Martín de Murúa

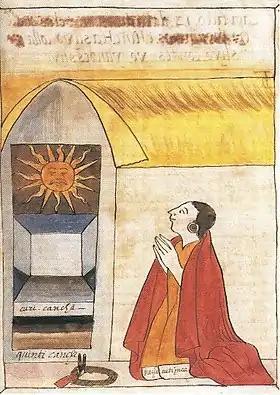
Illustration made by Martín de Murúa showing the Sapa Inca Pachakutiq worshipping Inti (sun God) in the Coricancha, in his second chronicle "Libro segundo, del gobierno que los Yngas tubieron en este reino y ritos y ceremonias que guardaban." (Second book, of the government that the Incas had in this kingdom and rites and ceremonies that they kept.), manuscript completed in 1613.

There exist two versions of the "Historia general del Piru": the Galvin Murúa (also known as the "Loyola Murúa") and the Getty Murúa (also known as the "Wellington Murúa"). The former is kept in a private collection in Ireland while the latter is at the Getty Research Institute in Los Angeles, California. The original as well as a facsimile of the Galvin Murúa are available at the Getty Center for consultation by qualified scholars.